Allegheny County belt system

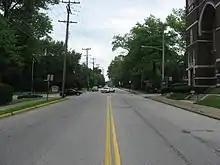
Green Belt in Edgewood

The Belt System consists of six beltways. The Purple, Blue, Green, Yellow, Orange, and Red Belts travel distances of , , , , , and , respectively. The Purple, Blue, and Yellow belts are complete loop routes, beginning and ending at the same points. The Orange Belt was a complete loop until of the southernmost stretch (including its entire stretch through Washington County) was decommissioned in the 1970s to keep the belt system entirely in Allegheny County. It still briefly traverses Westmoreland County in New Kensington.